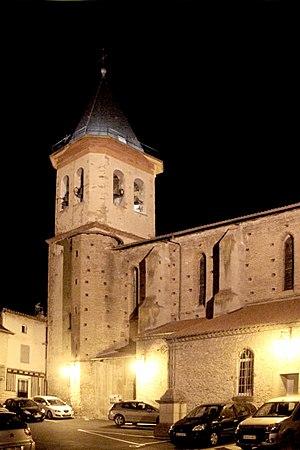
Varilhes est une commune française située dans le département de l'Ariège en région Occitanie.